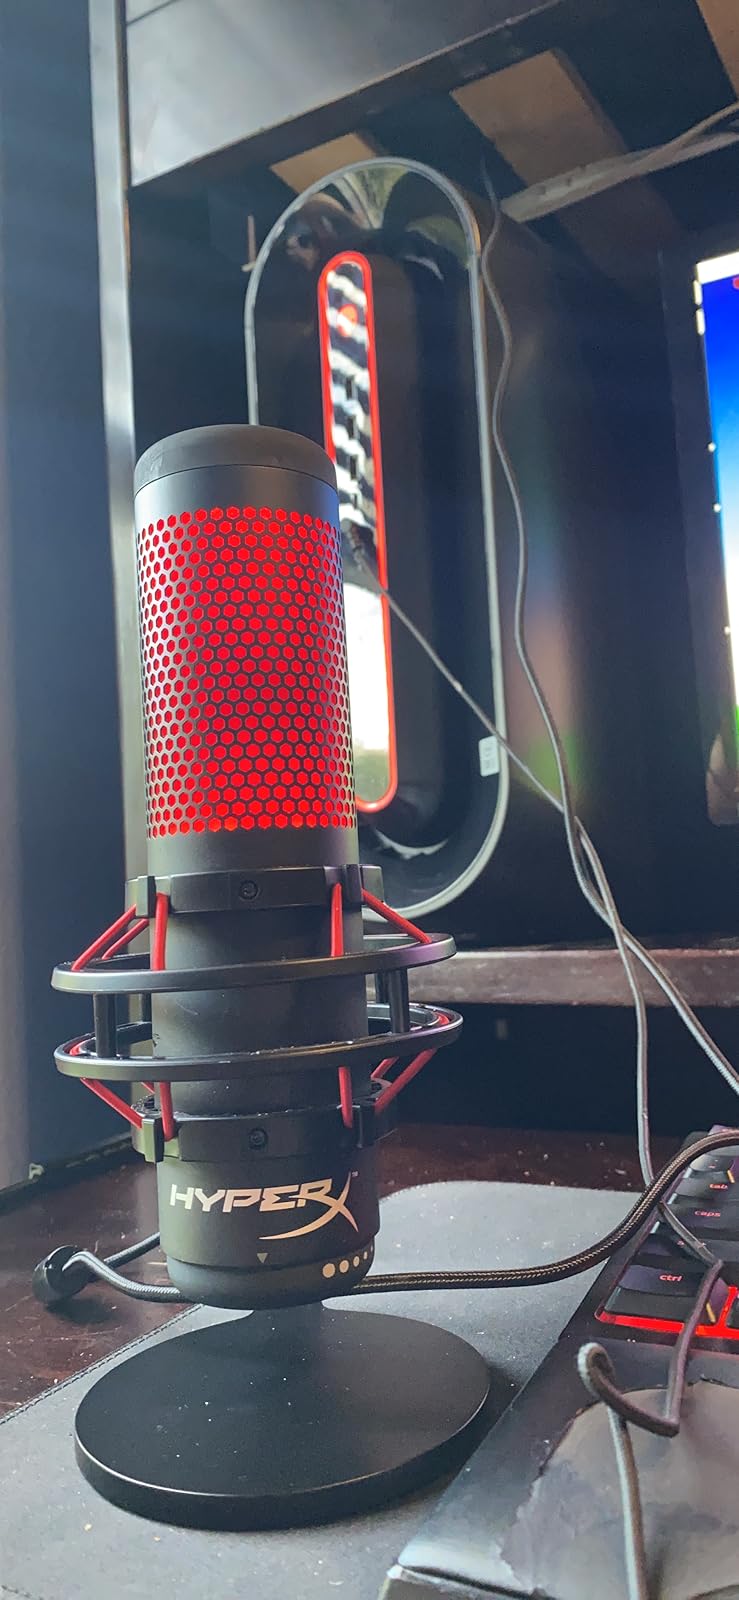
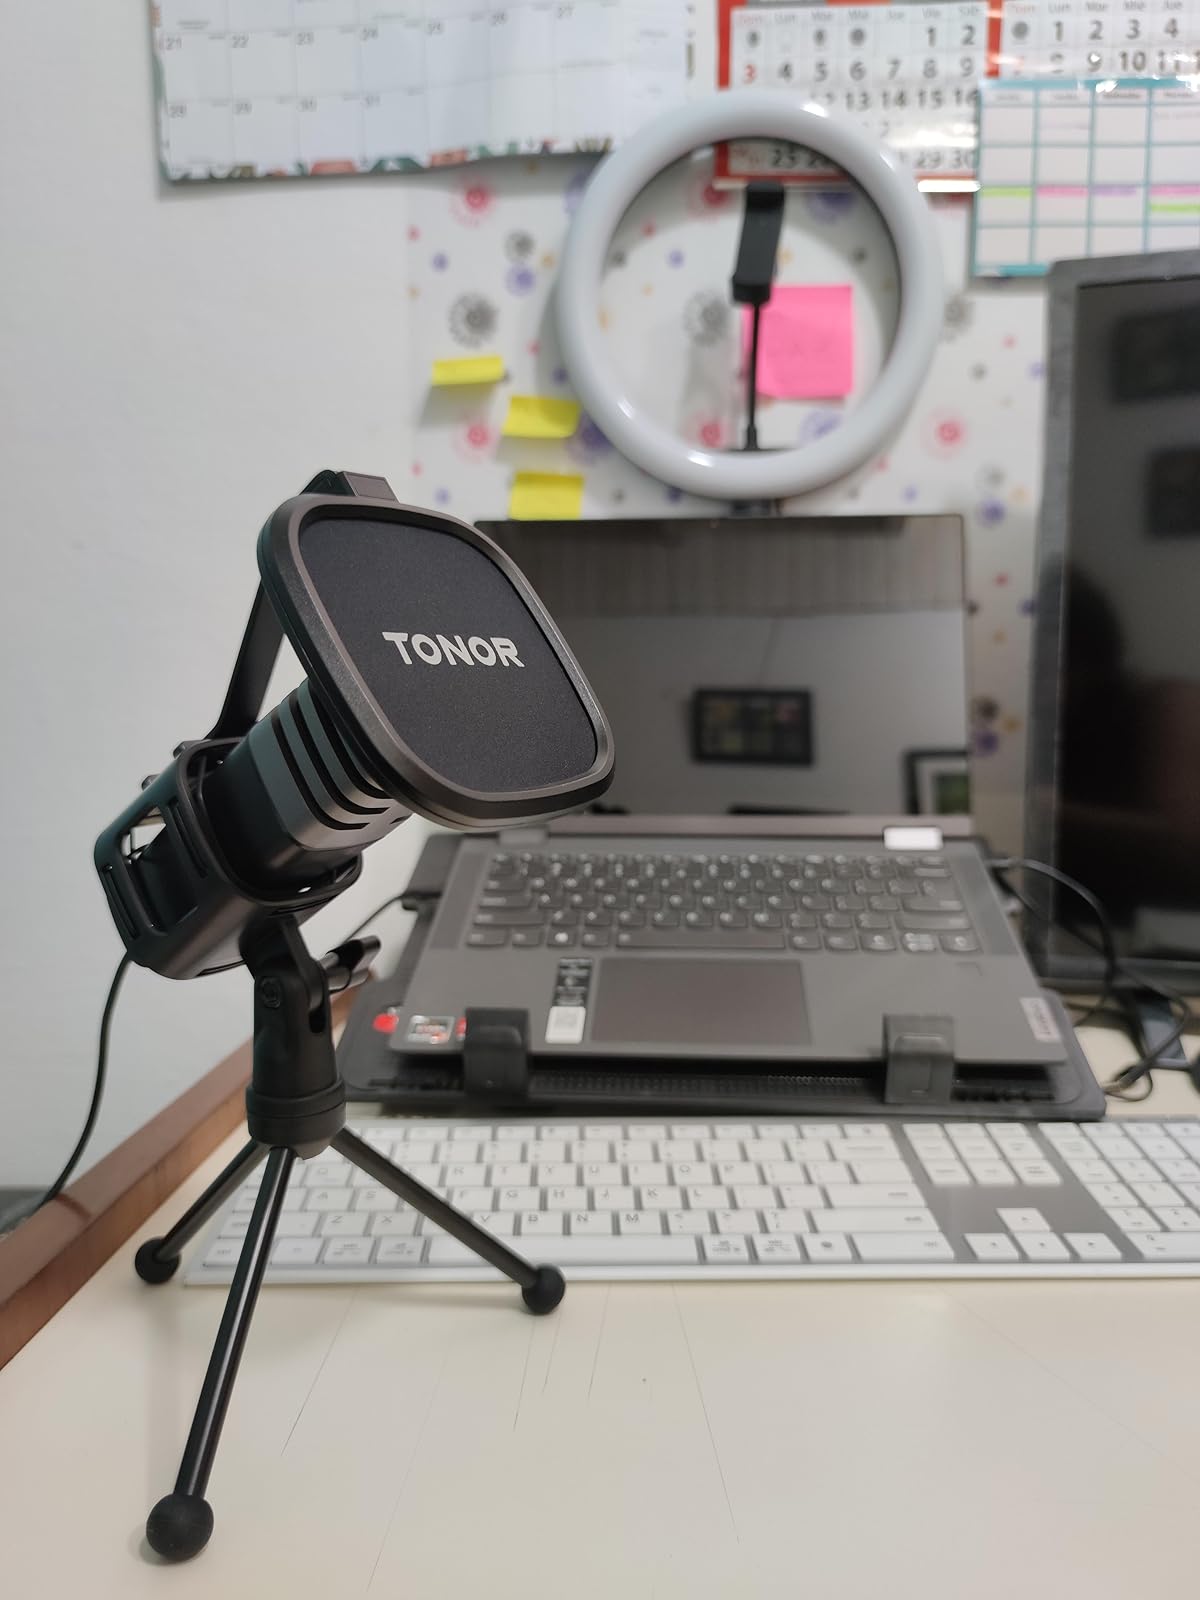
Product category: microphone
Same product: no